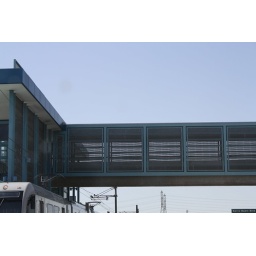
bridge in the sky